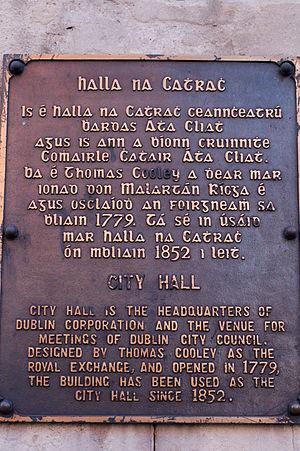
L'écriture gaélique, ou écriture irlandaise insulaire, est une variante de l'écriture latine et une famille de glyphe.